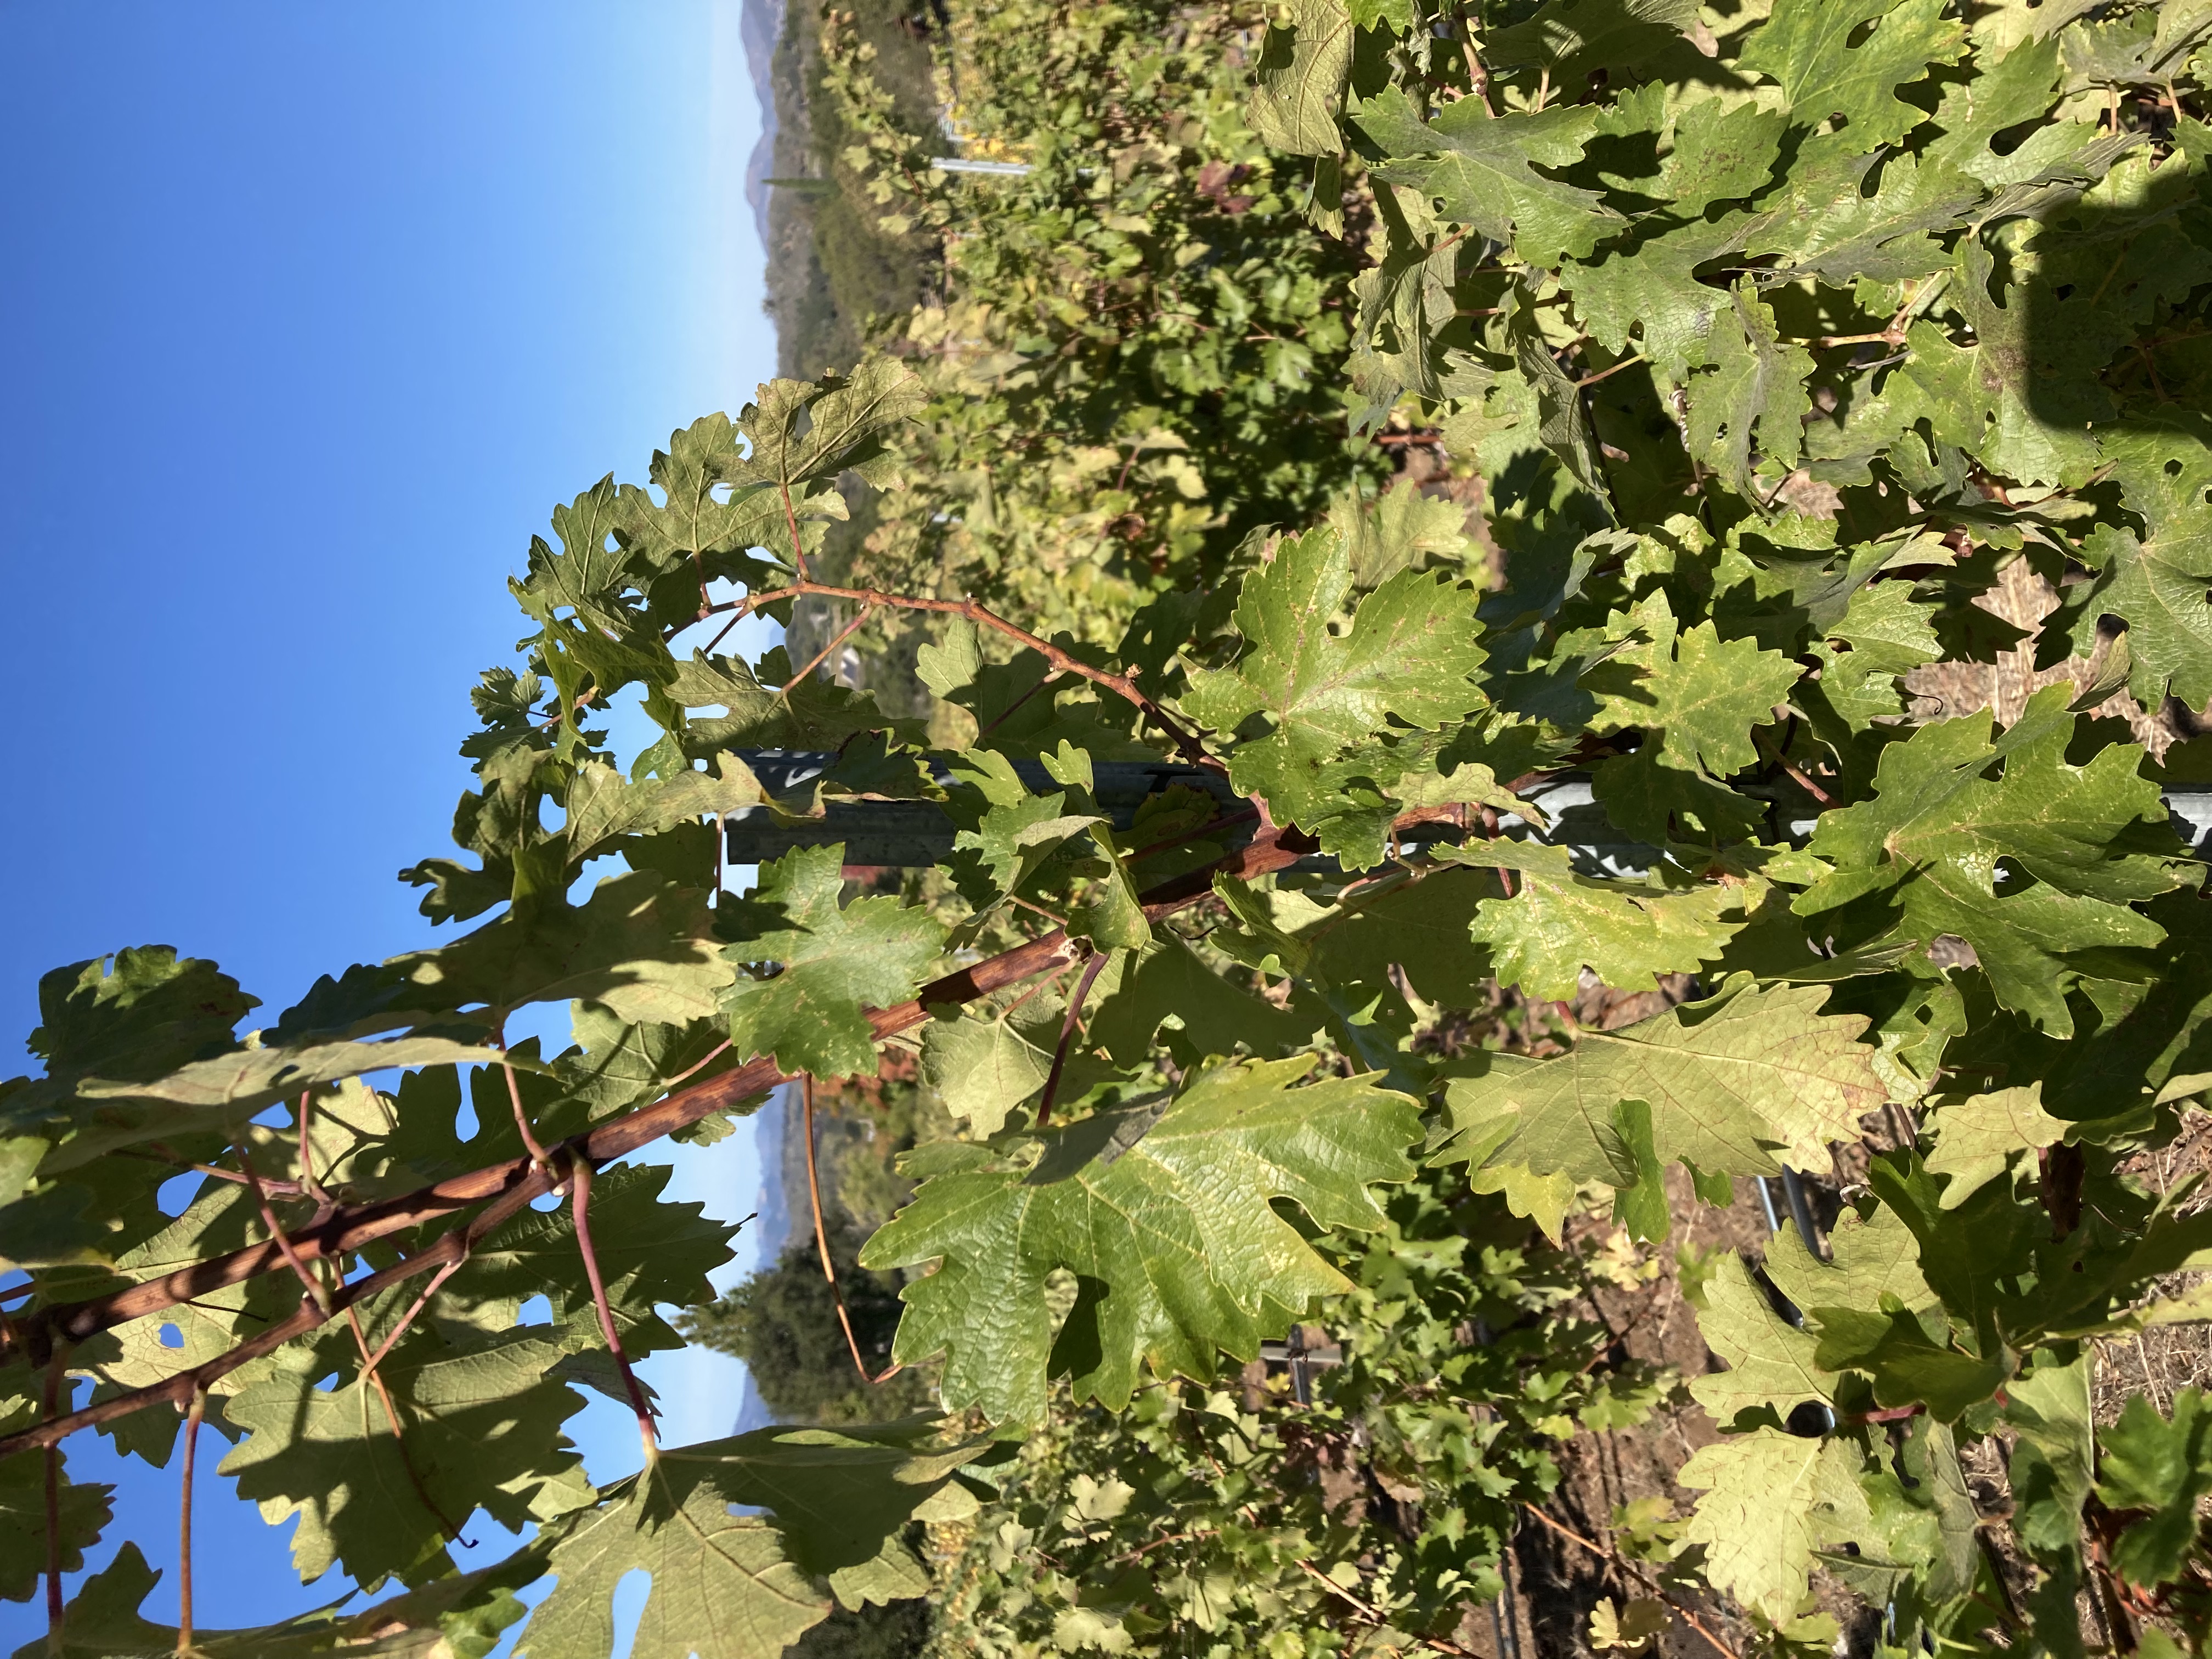
Label: No Virus